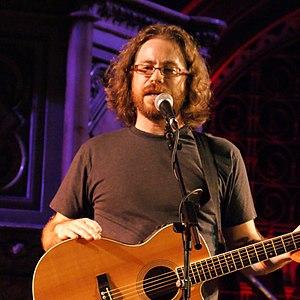
Portal 2 est un jeu vidéo de plates-formes et de réflexion en vue subjective développé et édité par Valve. Le jeu paraît sur Windows, OS X, PlayStation 3 et Xbox 360 le 19 avril 2011 en Amérique du Nord, et le surlendemain pour le reste du monde. La version pour Linux a été mise en bêta-test le 25 février 2014. La version du jeu sur disque optique est distribuée par Electronic Arts, tandis que la distribution en ligne pour Windows et OS X est gérée par le service de diffusion de contenu de Valve, Steam. Portal 2 est annoncé le 5 mars 2010 à la suite d'un jeu en réalité alternée d'une semaine basé sur les nouveaux correctifs apportés au jeu original. Avant la sortie du jeu sur Steam, l'entreprise met en vente un deuxième jeu en réalité alternée, Potato Sack, portant sur treize titres développés indépendamment, qui aboutit à une parodie de calcul distribué permettant de télécharger Portal 2 dix heures avant sa sortie.
Jonathan Coulton est un auteur-compositeur-interprète américain, né le 1ᵉʳ décembre 1970 à New York dans l’arrondissement de Brooklyn.